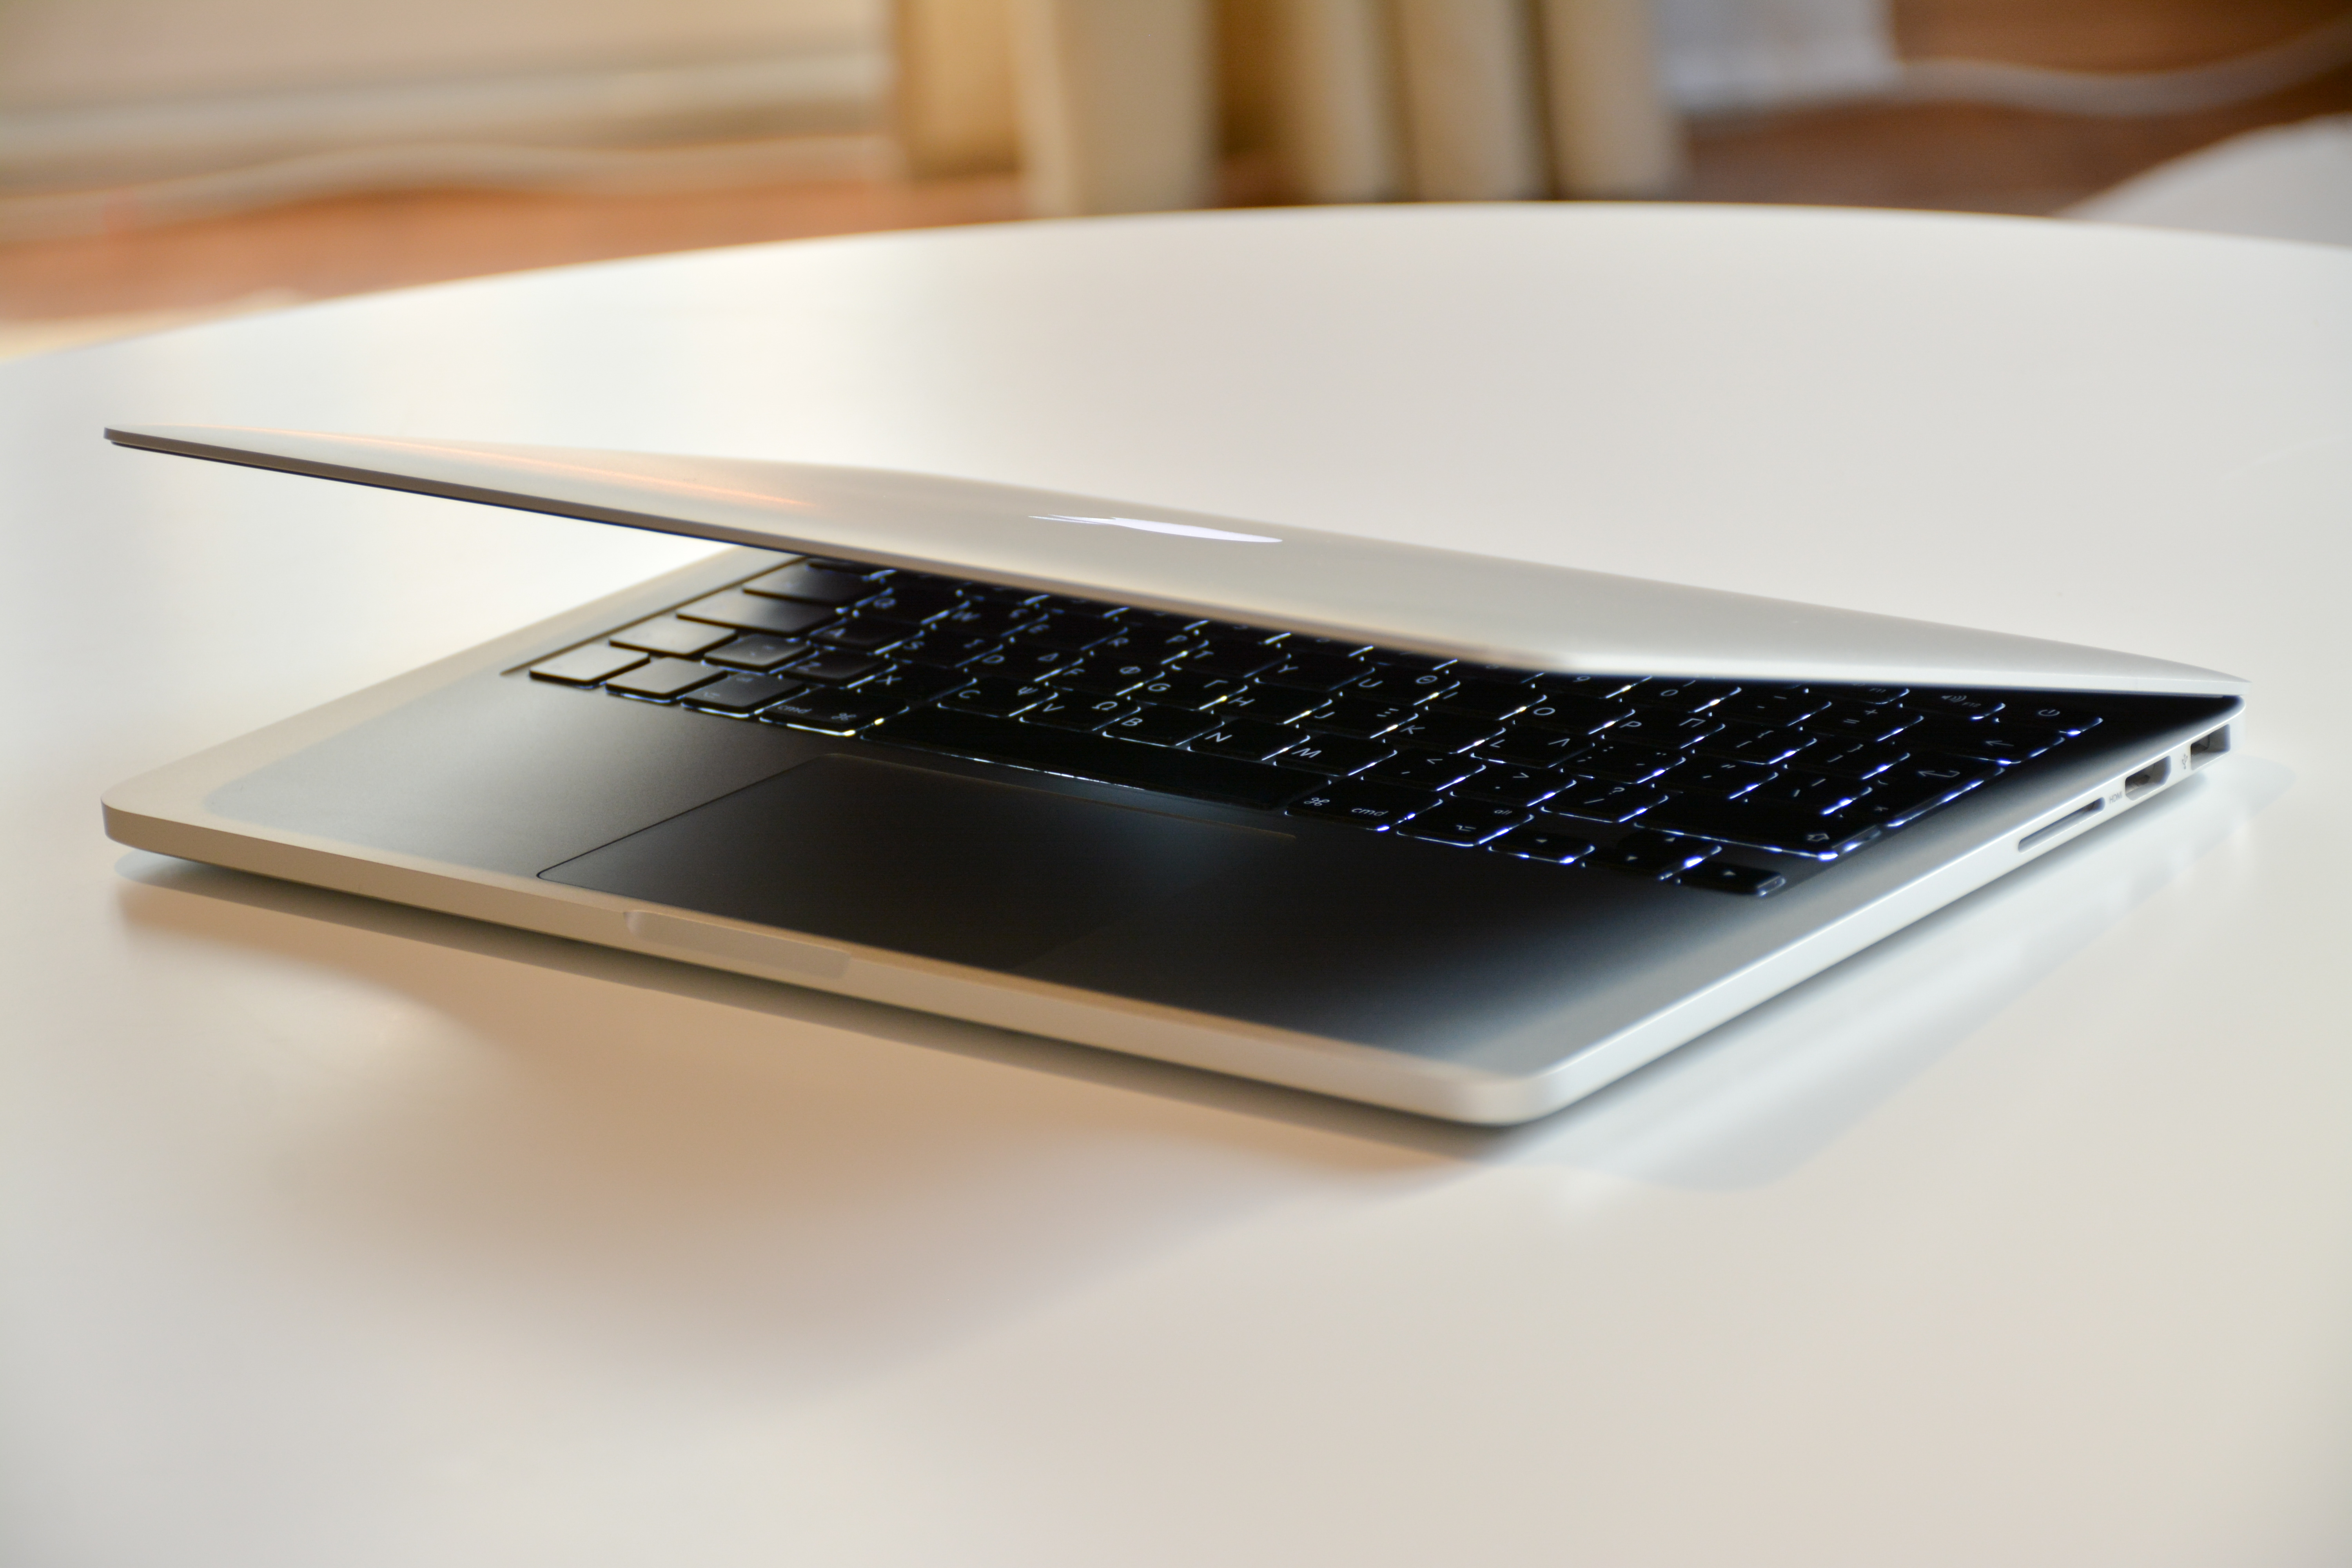
laptop, computer, macbook, apple, table, furniture, electronics